Malaysia

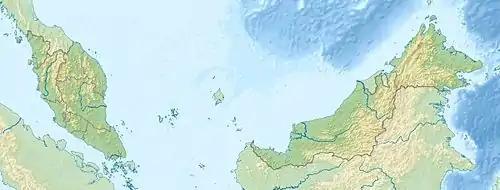
Topographic map of Malaysia; Mount Kinabalu is the highest summit in the country.

Executive power is vested in the Cabinet, led by the Prime Minister. The prime minister must be a member of the House of Representatives, who in the opinion of His Majesty the King, commands the support of a majority of members. The Cabinet is chosen from members of both houses of Parliament. The Prime Minister is both the head of cabinet and the head of government. As a result of the 2018 general election Malaysia was governed by the Pakatan Harapan (PH) political alliance, although Prime Minister Mahathir Mohamad resigned amid a political crisis in 2020. In March 2020, the Perikatan Nasional (PN) coalition formed under Prime Minister Muhyiddin Yassin, before Muhyiddin lost majority support and was replaced by deputy Prime Minister Ismail Sabri Yaakob, a veteran politician from the United Malays National Organisation (UMNO), in August 2021. As a result of the 2022 Malaysian general election, a hung parliament was elected. Anwar Ibrahim of the PH coalition was appointed as the new Prime Minister to lead the coalition government of PH, Barisan Nasional, Gabungan Parti Sarawak, Gabungan Rakyat Sabah and several other political parties and independents. Meanwhile, PN, the only political coalition not in the coalition government became the Opposition.